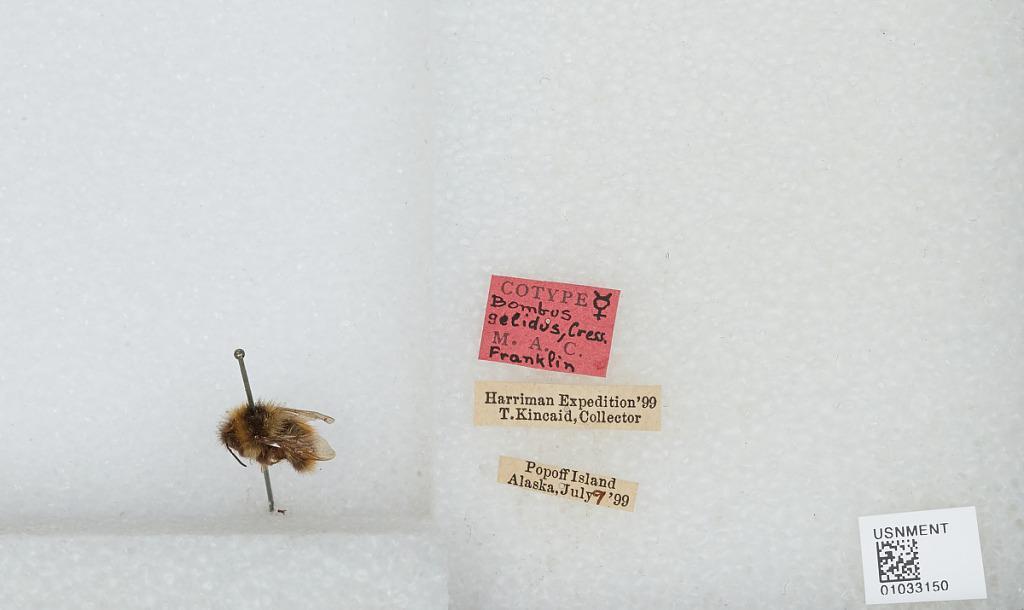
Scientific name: Bombus (Pyrobombus) sylvicola Kirby
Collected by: T. Kincaid
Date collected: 1899-7-9
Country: United States
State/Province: Alaska
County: Aleutians East
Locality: Popof Island
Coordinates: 55.3136, -160.375